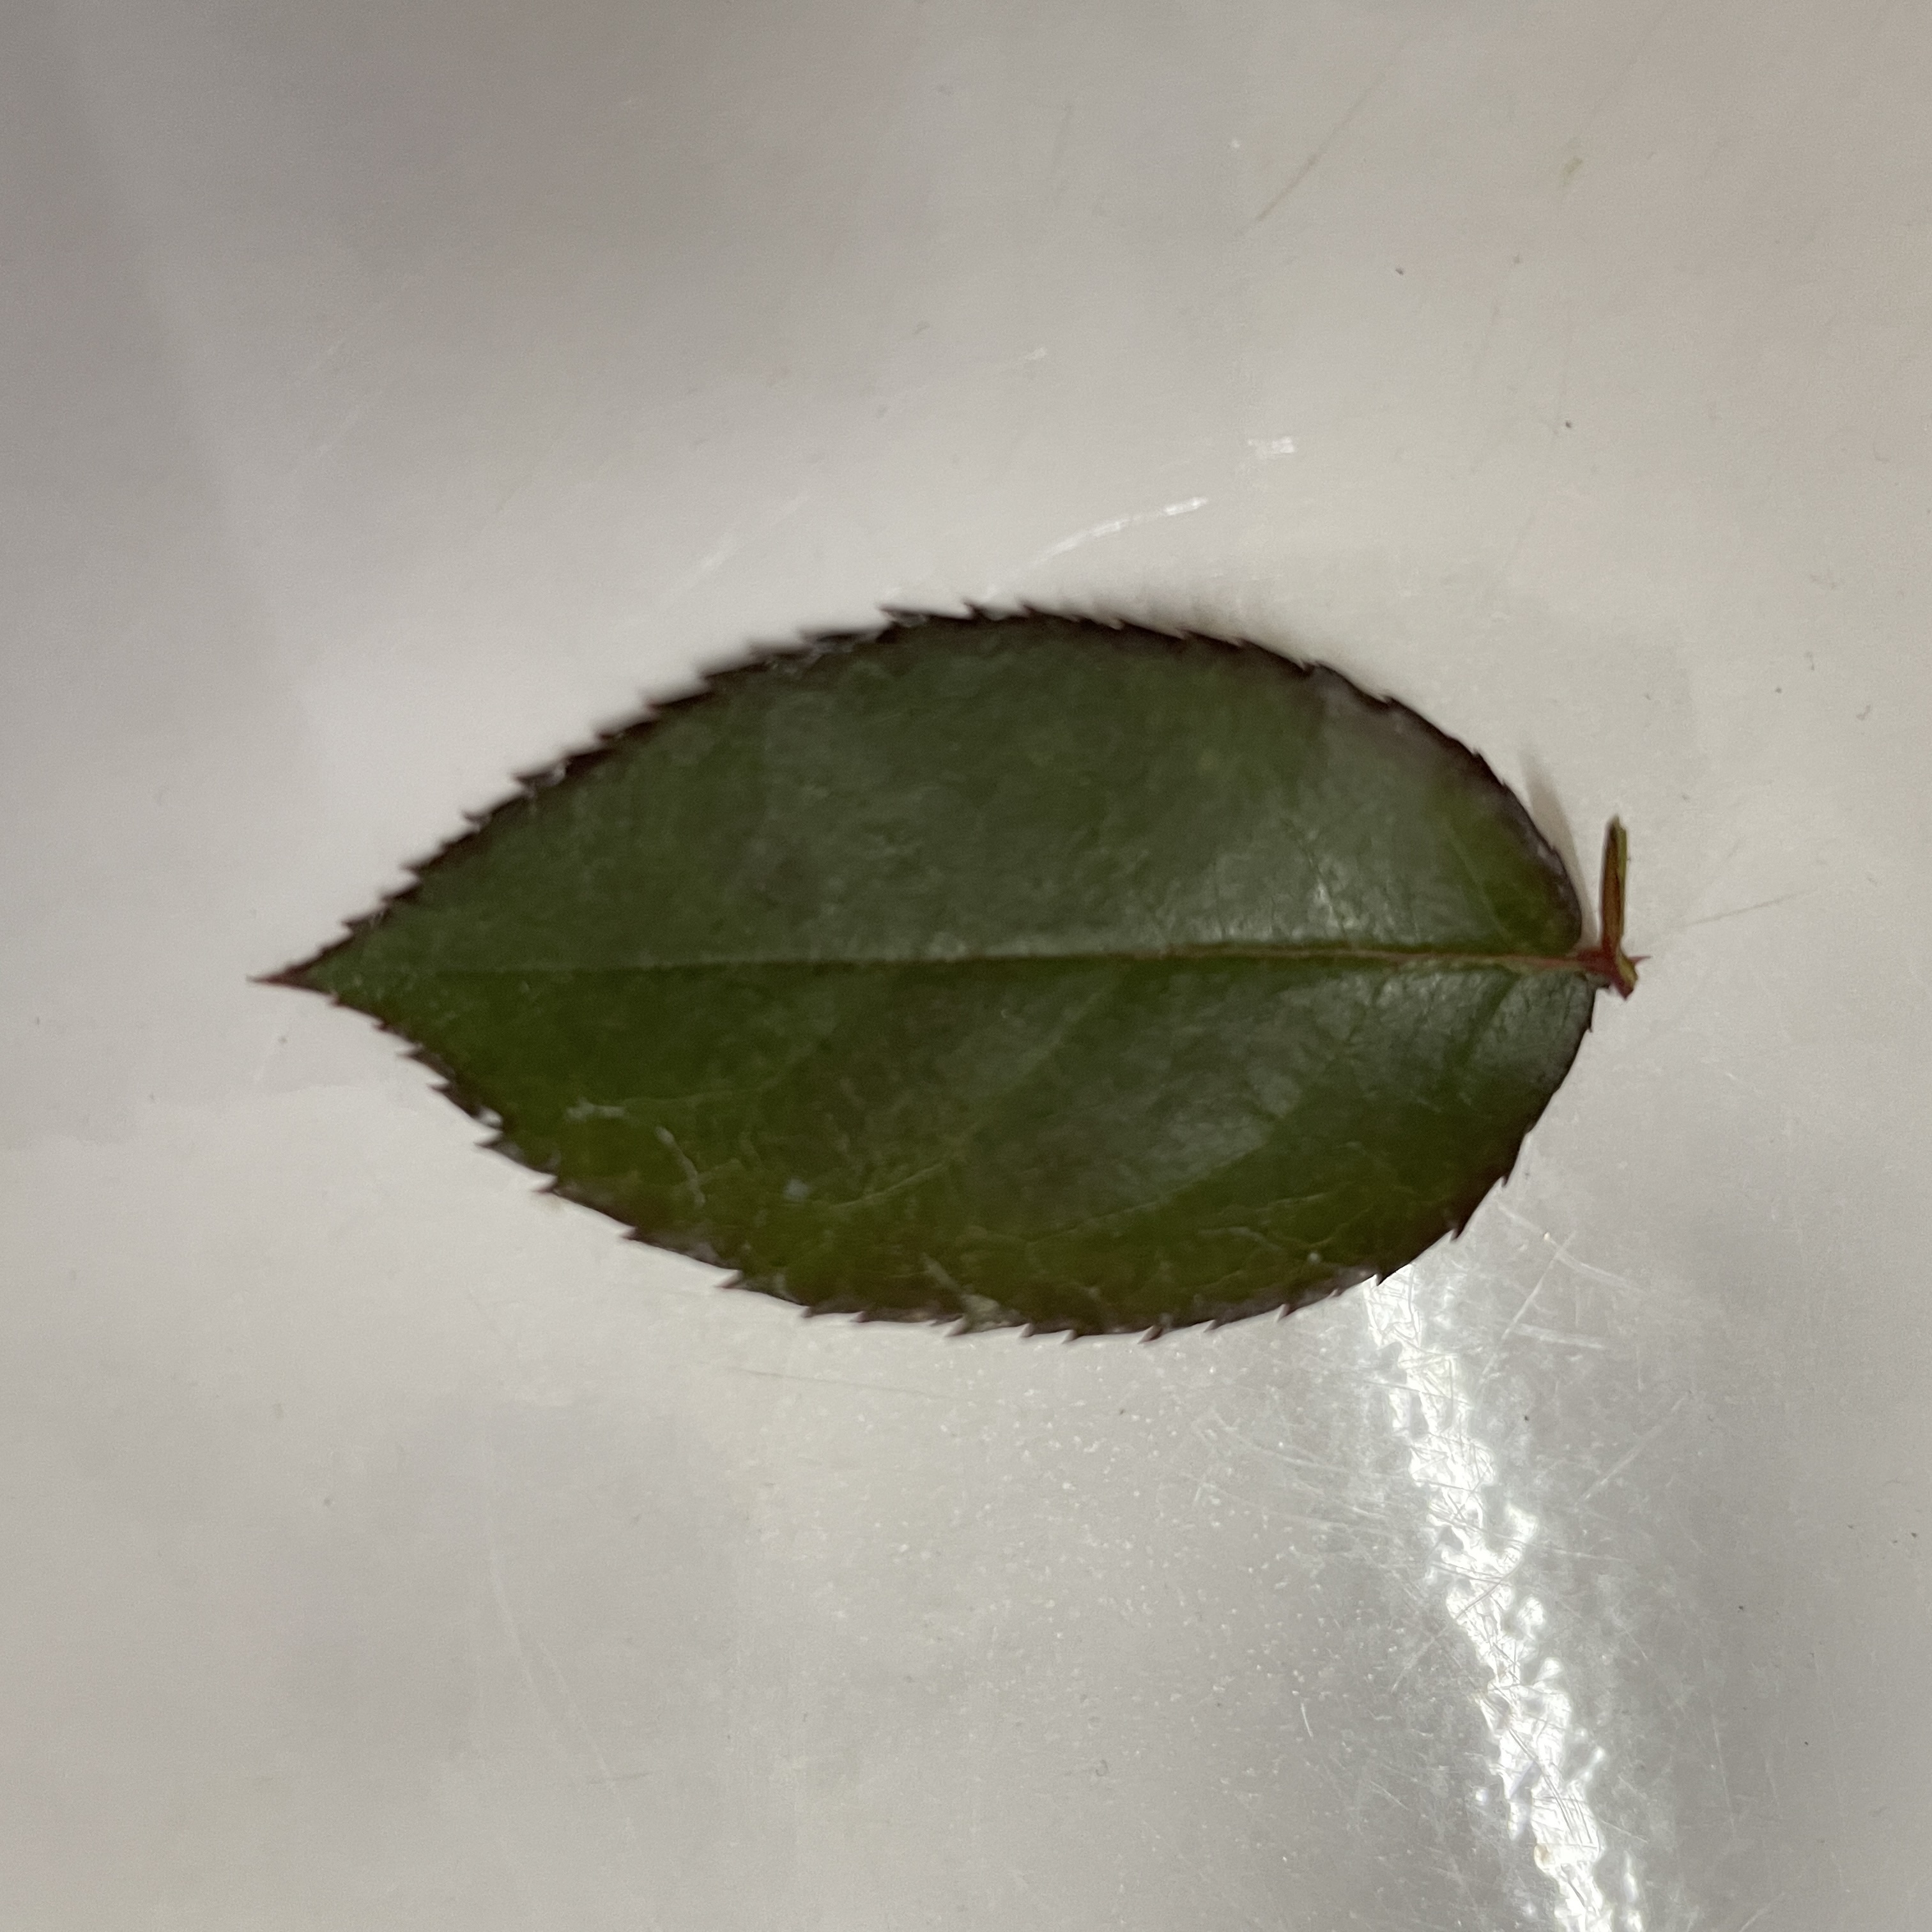
Label: Healthy Leaf